Karla Caves

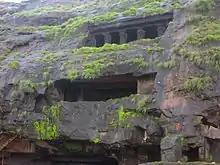
View of the hermitages.

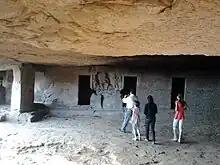
Another portion of the caves.

Within the complex are a great many other carved chaityas, as well as viharas, or dwelling places for the caves' monks. A notable feature of these caves is their arched entrances and vaulted interiors. Names of donors are inscribed on pillars in Brahmi script in these caves. The outside facade has intricate details carved into it in an imitation of finished wood. The central motif is a large horseshoe arch. There is an Ashokan pillar at the front, with a closed stone facade and torana in between.